Angola

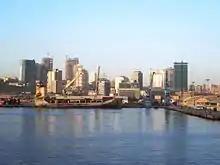
Luanda is experiencing widespread urban renewal and redevelopment in the 21st century, backed largely by profits from the oil and diamond industries.

Throughout the war of independence, the three rival nationalist movements were severely hampered by political and military factionalism, as well as their inability to unite guerrilla efforts against the Portuguese. Between 1961 and 1975 the MPLA, UNITA, and the FNLA competed for influence in the Angolan population and the international community. The Soviet Union and Cuba became especially sympathetic towards the MPLA and supplied that party with arms, ammunition, funding, and training. They also backed UNITA militants until it became clear that the latter was at irreconcilable odds with the MPLA.